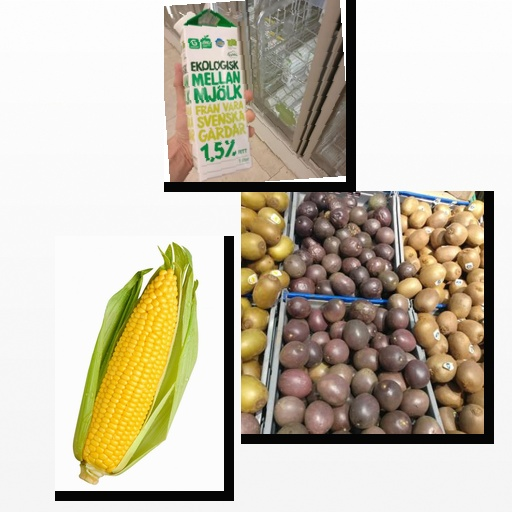
Food items: corn, milk, passion_fruit